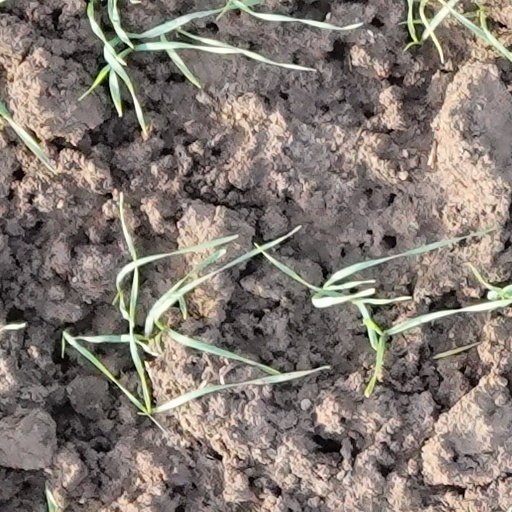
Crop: wheat